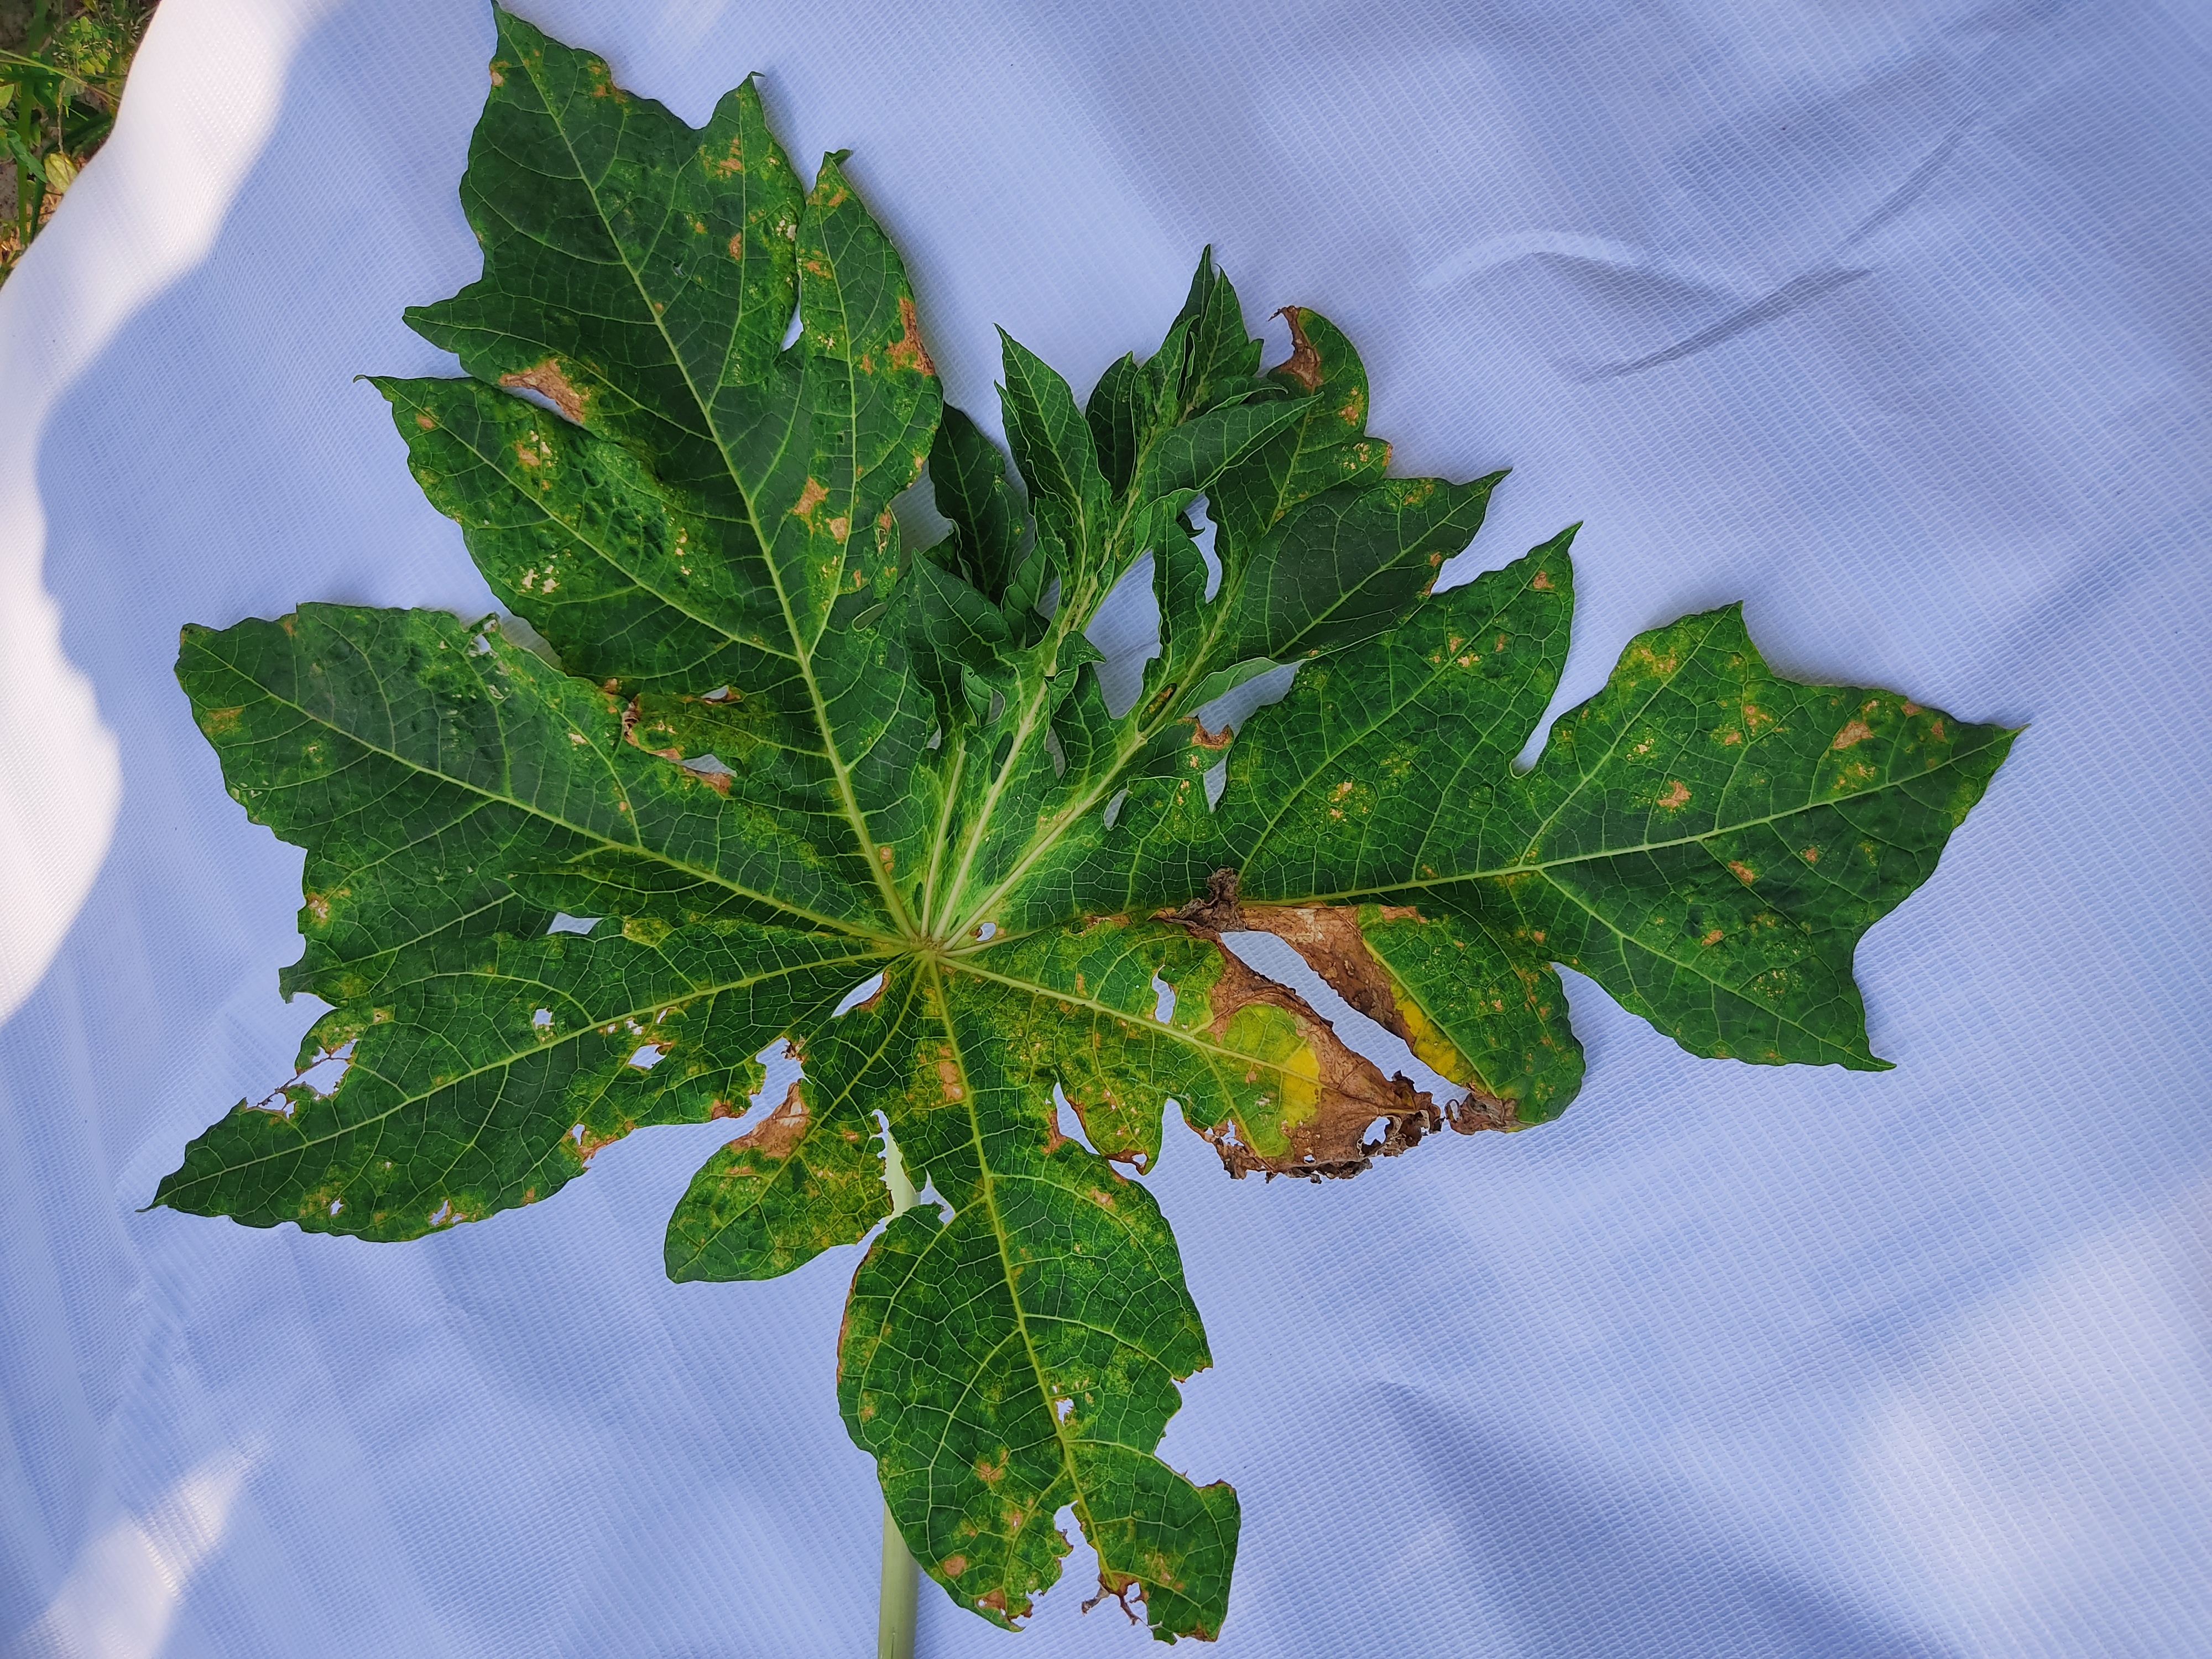
Label: Mite Disease